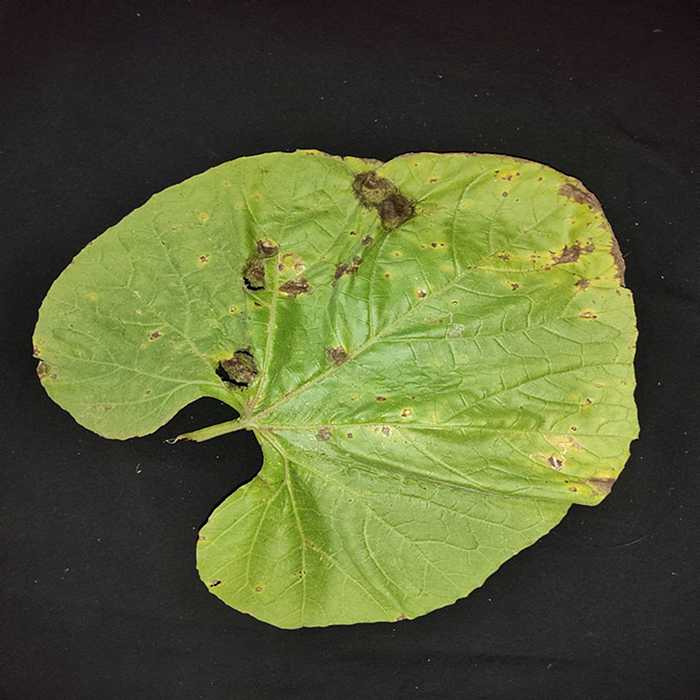
Plant: Bottle gourd
Label: Downey mildew